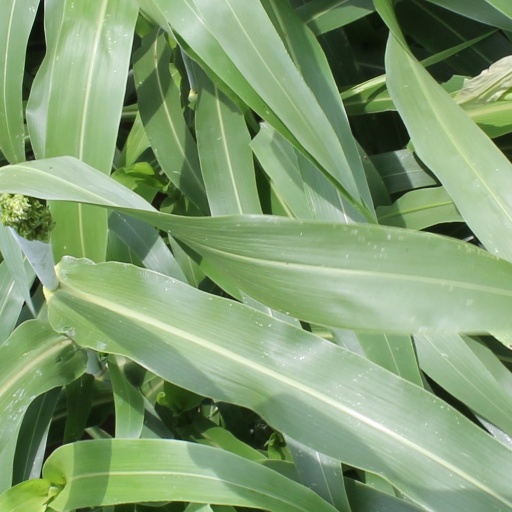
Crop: sorghum